Mohe City

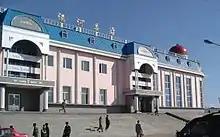
Mohe Railway Station

Mohe railway station, opened in 1972, is the northernmost railway station in China. It has regular passenger service to Harbin, Qiqihar, and Shenyang.